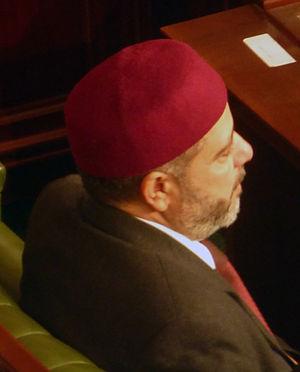
Noureddine El Khademi le Ministre des Affaires religieuses dans le gouvernement de Hamadi Jebali
Noureddine El Khademi, né le 18 mai 1963 à Thala, est un imam et homme politique tunisien. Il est ministre des Affaires religieuses de 2011 à 2014 au sein des gouvernements Jebali puis Larayedh.
Le ministère des Affaires religieuses est un ministère tunisien chargé des affaires religieuses. Il est dirigé par Ahmed Adhoum depuis le 25 février 2017.
Le gouvernement Ali Larayedh est le gouvernement de la Tunisie du 13 mars 2013 au 29 janvier 2014, succédant à celui de Hamadi Jebali à la suite du meurtre de Chokri Belaïd et à la tentative infructueuse de création d'un gouvernement de technocrates.